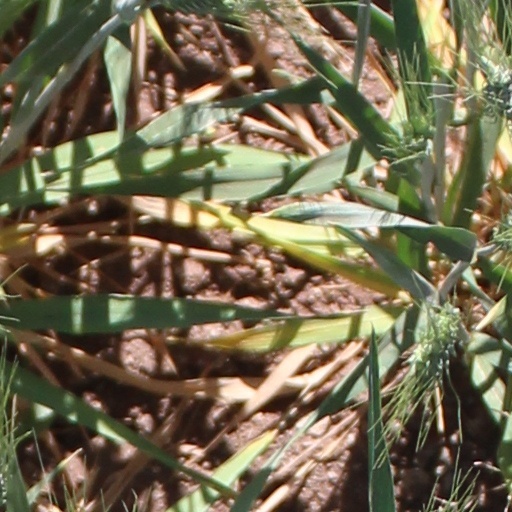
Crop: wheat